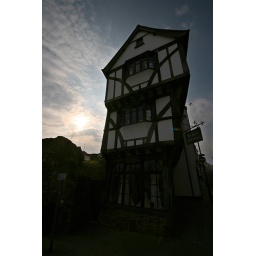
This ancient house was physically moved from one street in Exeter to another